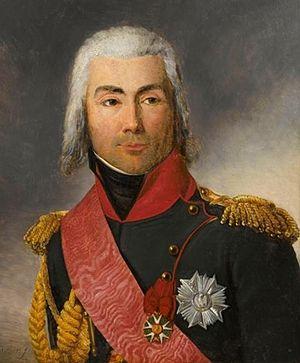
Jean-Baptiste Bessières (1768-1813), maréchal d'Empire et duc d'Istrie, colonel-général de la cavalerie de la Garde impériale.
Le titre de maréchal d’Empire est une dignité du Premier Empire, créée en 1804 par l'empereur Napoléon Iᵉʳ. Elle est décernée pour la première fois lors de la grande promotion de 1804 qui récompense dix-huit généraux de division méritants. Par la suite, ce titre ne sera plus décerné que ponctuellement au cours de l'Empire, le dernier à obtenir son bâton étant le maréchal Emmanuel de Grouchy en 1815.
L’armée du Nord est une armée française active pendant la guerre d'Espagne de 1809 à 1813.
Le titre de duc d'Istrie et de l'Empire a été créé, par lettres patentes du 28 mai 1809, par Napoléon Iᵉʳ au profit de Jean-Baptiste Bessières, maréchal d'Empire.